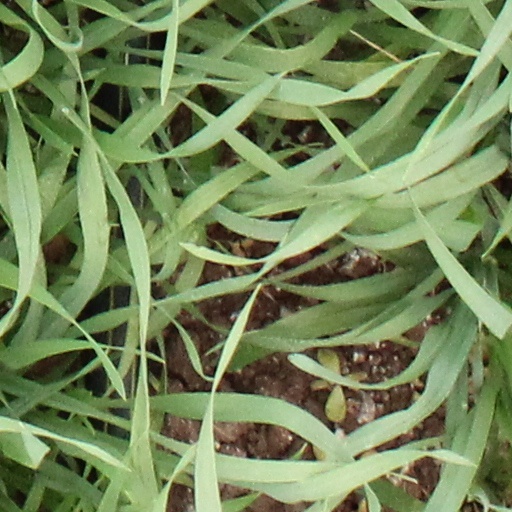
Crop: wheat